Jan Mohammad Jamali

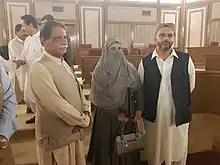
Jan Muhammad Jamali with MPA Rubaba Khan Buledi in Provincial Assembly of Balochistan

He is the son of prominent Baloch leader Mir Noor Mohammad Jamali. Mir Jan Mohammad Jamali is from Jaffarabad, in Pakistan's Balochistan province.